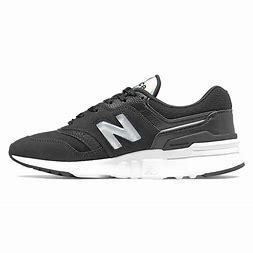
Brand: New
Model: Balance New Balance 997H